Pillsbury Point State Park

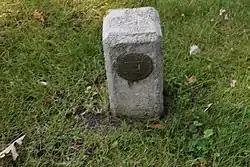
One of the boundary markers.

Pillsbury Point State Park is located in Arnolds Park, Iowa, United States. It is Iowa's smallest state park and unlike the others, it is an urban park. At , it is a narrow park that extends along a point of land into West Okoboji Lake adjacent to private summer houses. The overlook at the north end of the park was listed on the National Register of Historic Places in 1990. The historic designation includes walkways along the lake, stone steps, stone benches, and property boundary markers.